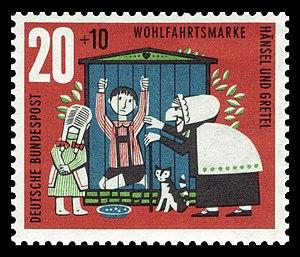
Hansel et Gretel ou Jeannot et Margot, est un conte populaire figurant parmi ceux recueillis par les frères Grimm dans le premier volume des Contes de l'enfance et du foyer.